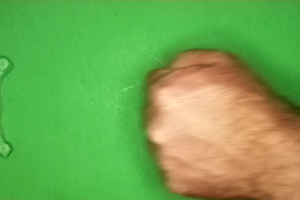
Label: rock